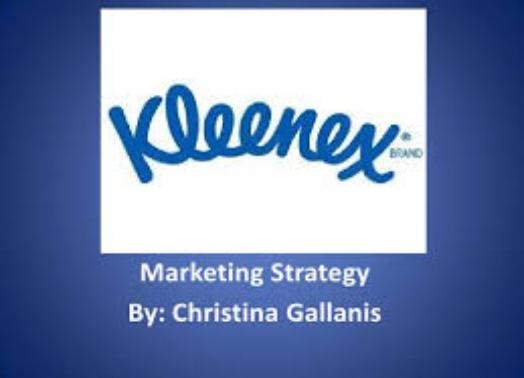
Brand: kleenex
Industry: Necessities